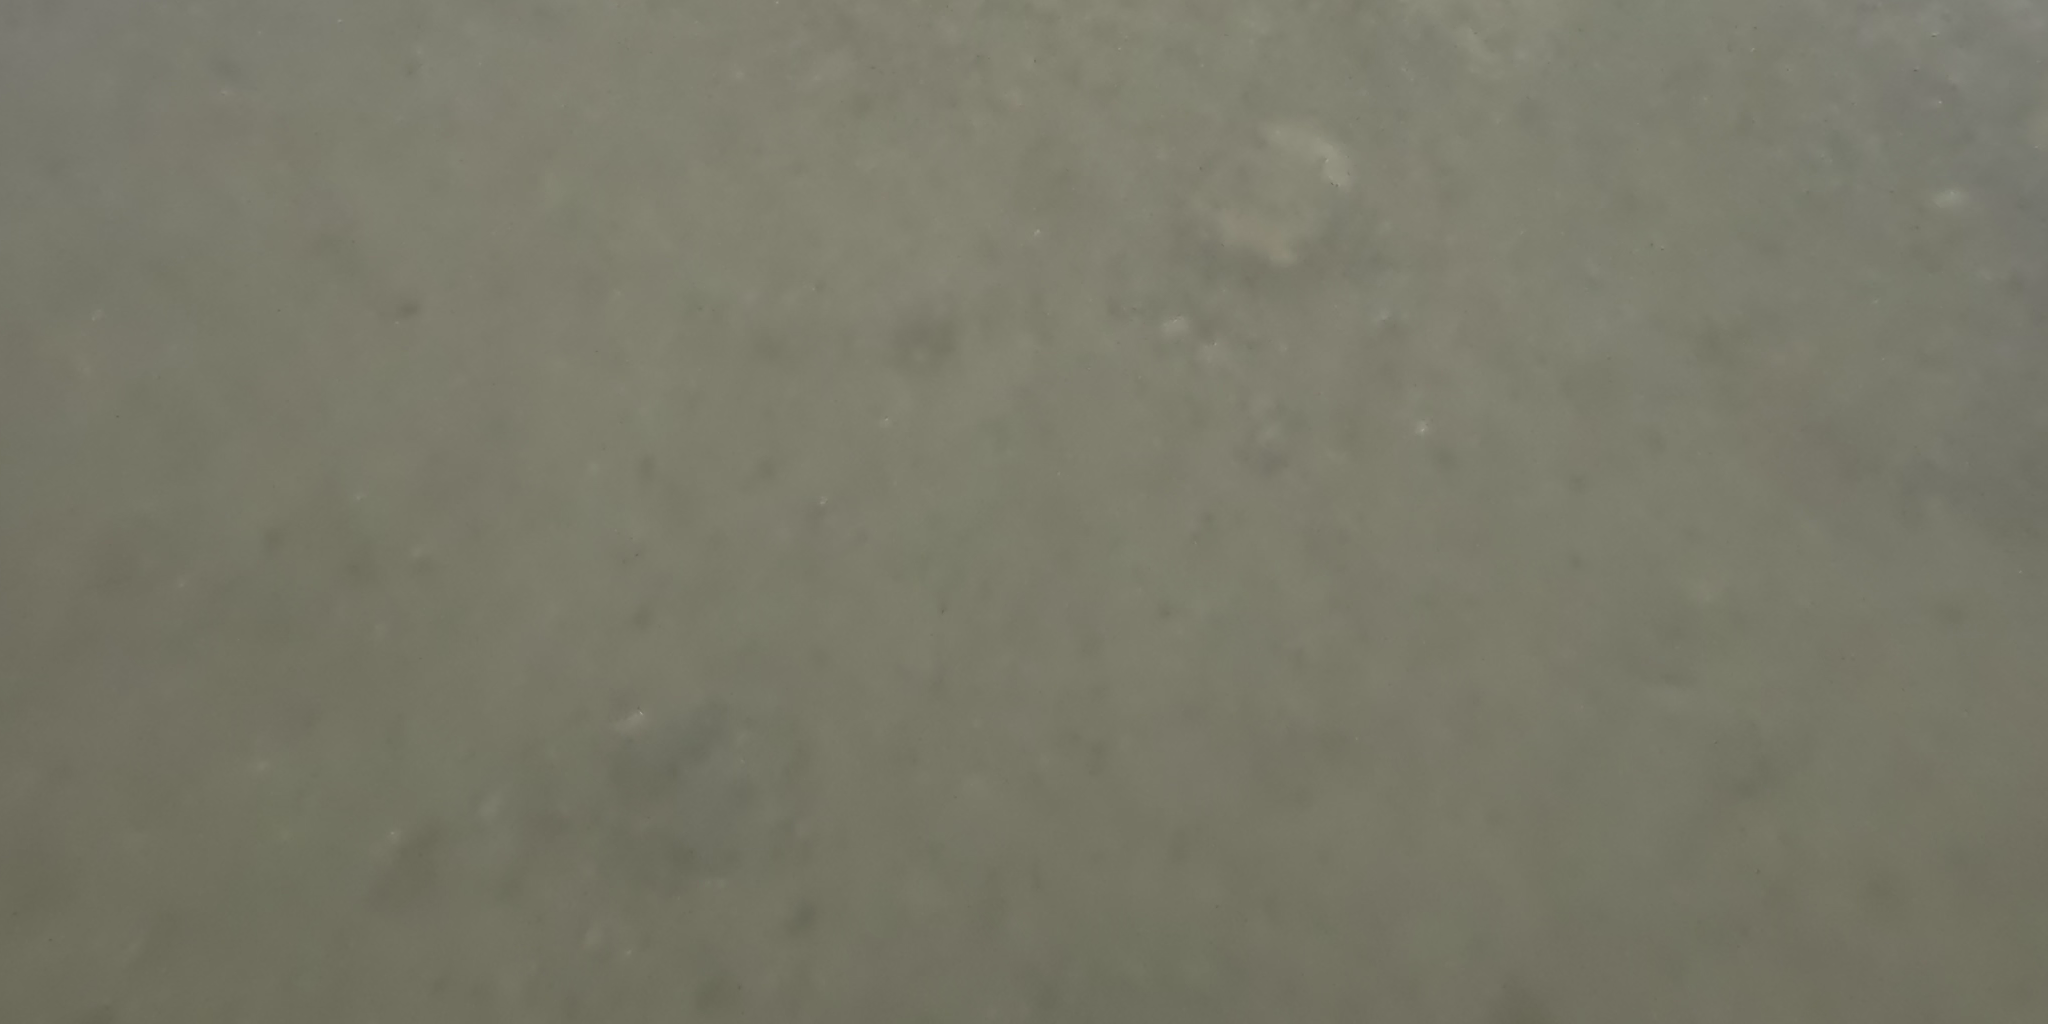
Seabed habitat: bad